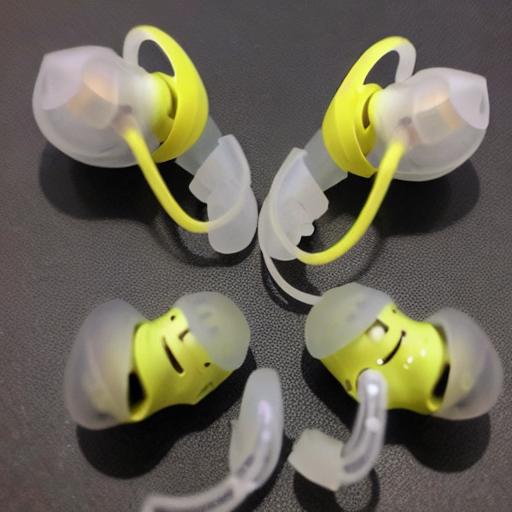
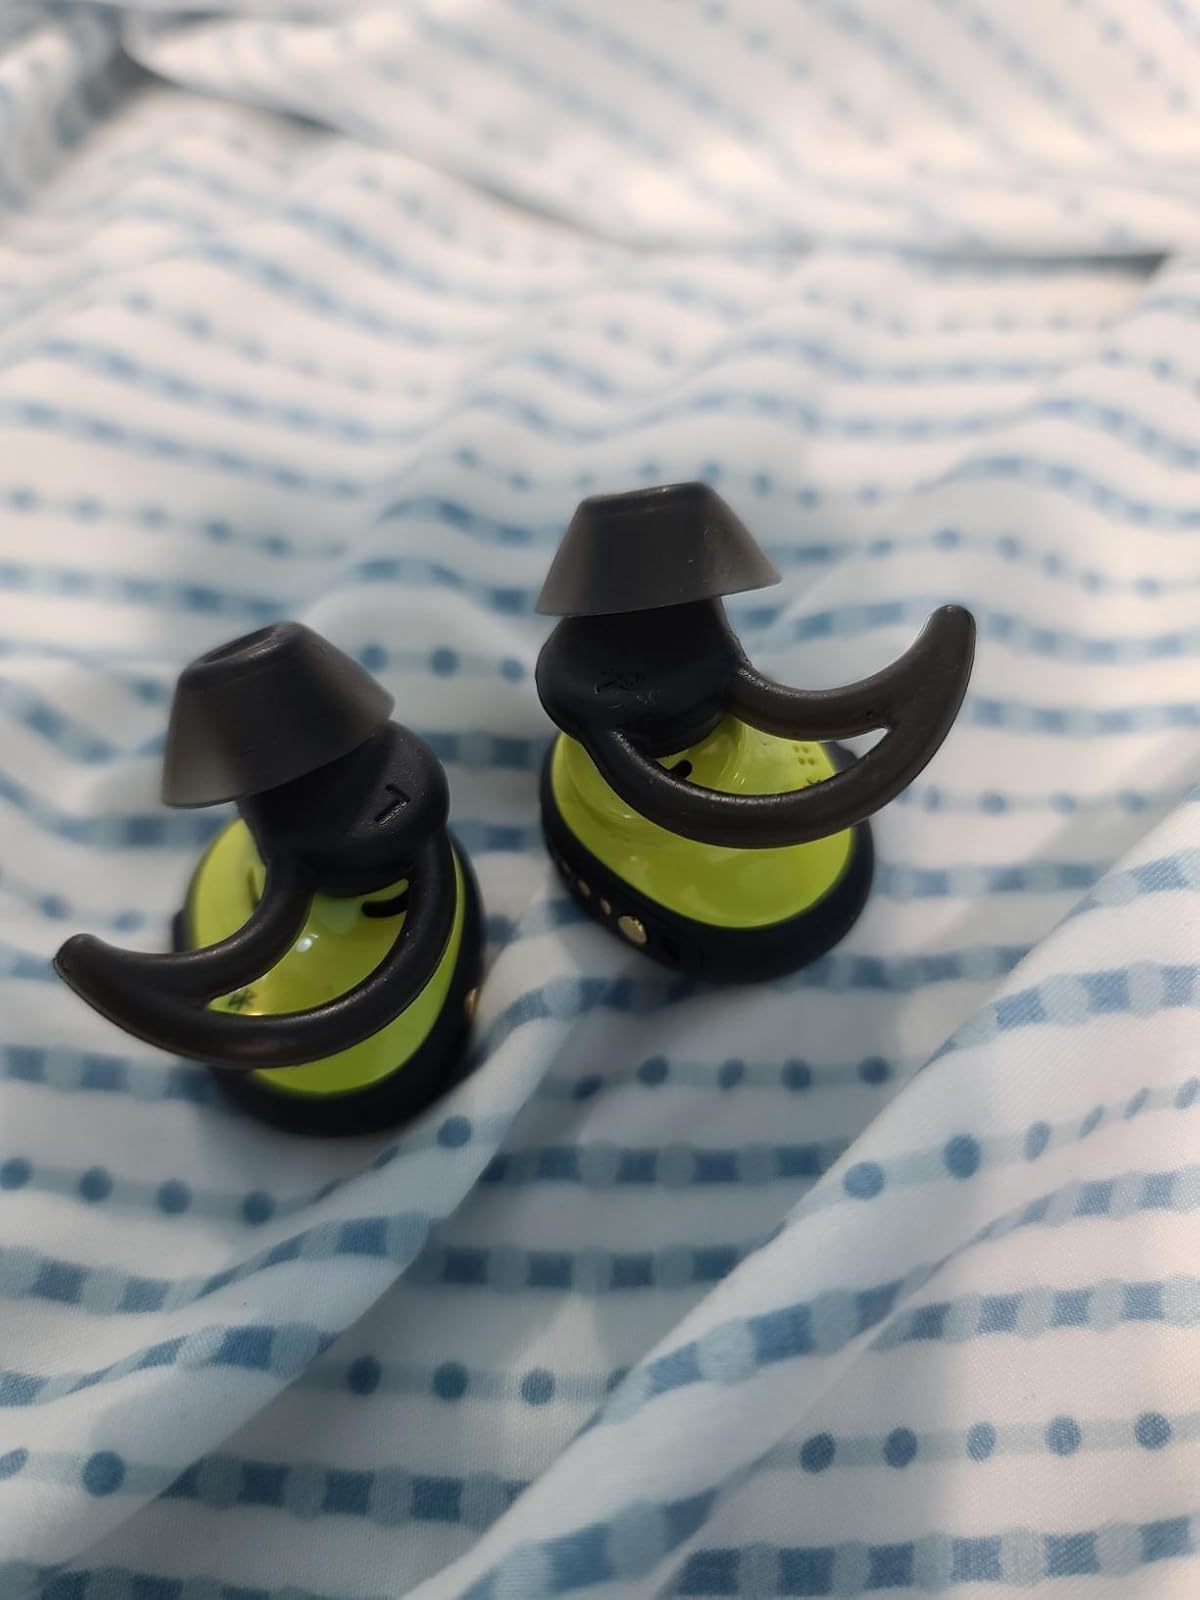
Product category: earbuds
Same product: no